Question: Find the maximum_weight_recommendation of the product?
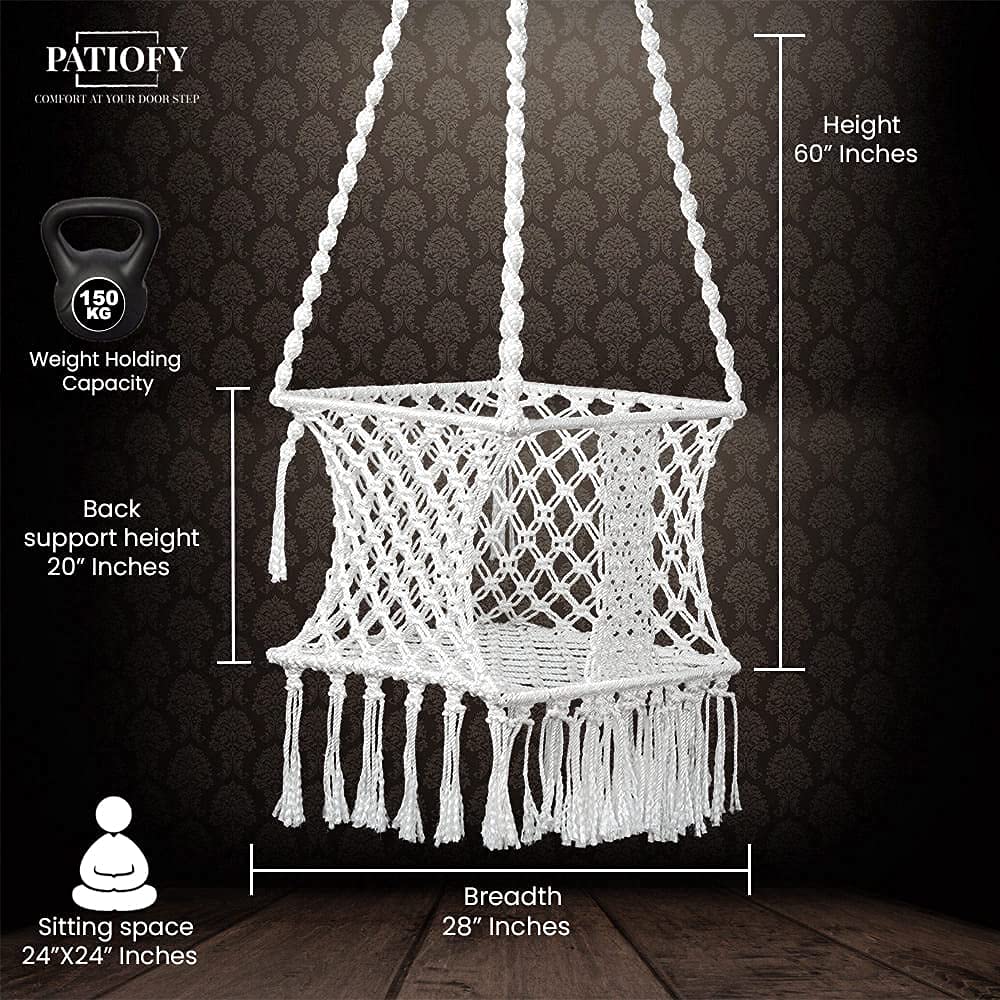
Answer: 150 kilogram